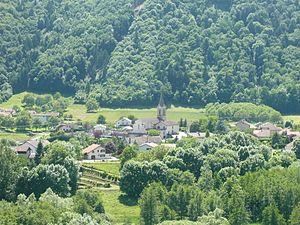
Vue du bourg de la commune de Saint-Nicolas-de-Macherin (France). Juin 2012
Saint-Nicolas-de-Macherin est une commune française située dans le département de l'Isère en région Auvergne-Rhône-Alpes. Ses habitants sont appelés les Macherinois.